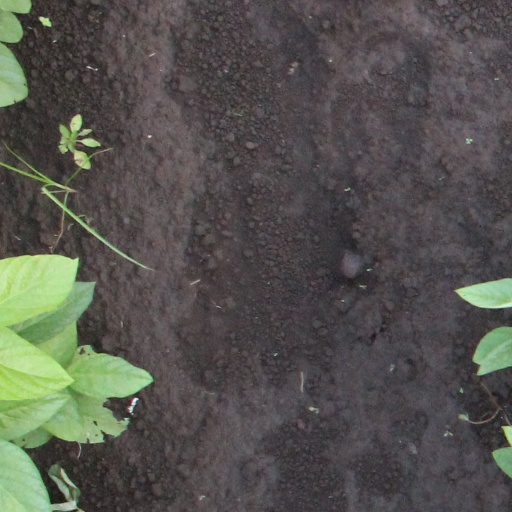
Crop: soybean